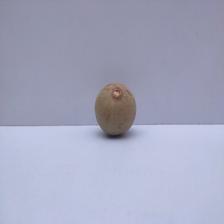
Size: Small